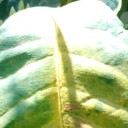
Label: Cerscospora